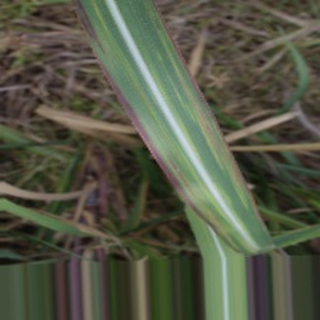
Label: sugarcane_bacterial_blight